Kita-Senju Station

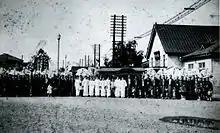
Funeral mourners in front of Kita-Senju Station in 1932

The JR East station opened on 25 December 1896. The Tobu station opened three years later on August 27, with through services with the Hibiya Line commencing in 1962. The Tokyo Metro platforms opened as the initial northern terminus of the Chiyoda line in 1969. The Tsukuba Express station opened on August 24, 2005.